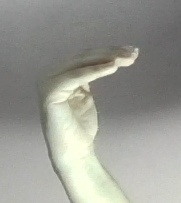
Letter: haa